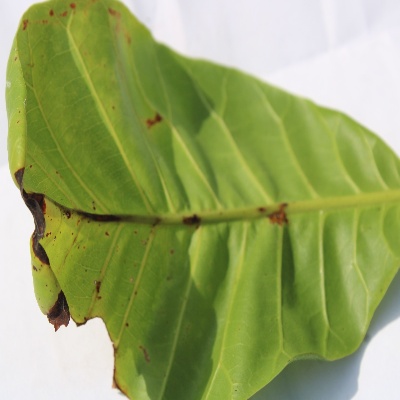
Crop: Cashew
Condition: anthracnose